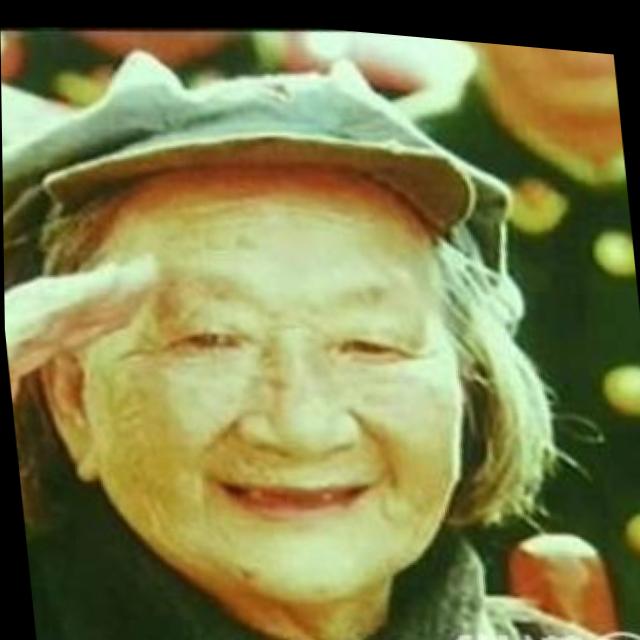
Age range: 65+